Fashion in South Korea

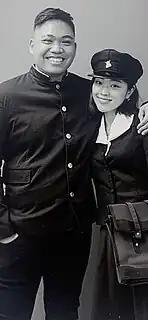

"The South Korean fashion of today began in the late 1800s with an intertwining of western influences. Before that point, during the Joseon period (1392-1897), the Korean hanbok was the typical fashion choice. Hanboks consisted of a blouse and loose-fitting pants or skirt. For women, they wore a jeongi (blouse or jacket) and a chima (skirt); and men wore jeongi and baji (pants). Hanboks were everyday wear with lavish versions worn by the elite. During this period, makeup was made from natural materials and traditionally simple. However, by the late 1800s with the arrival of westerners and Japanese influence, Korean fashion and makeup began to lose its traditional style and elements."